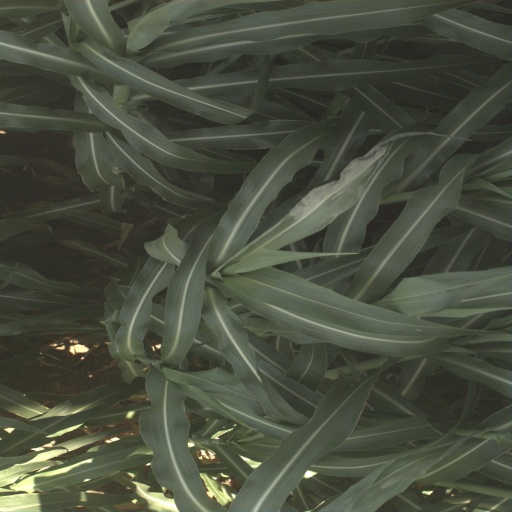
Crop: sorghum